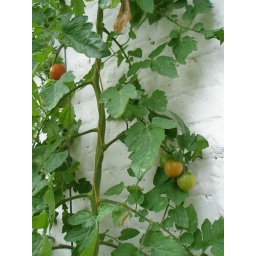
tomatoes in kitchen garden green house